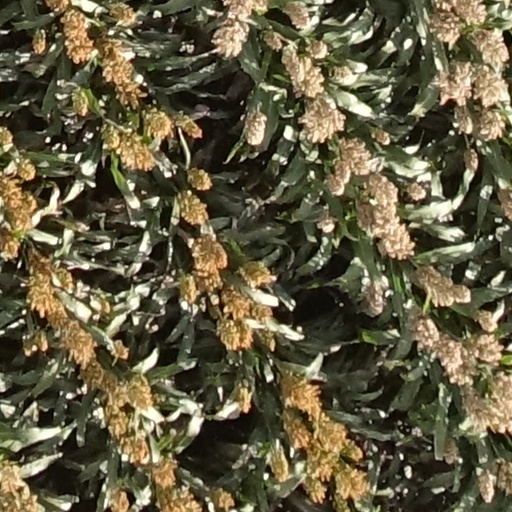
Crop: sorghum